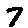
Label: 7